Keith Kent

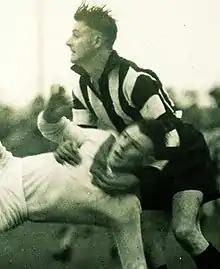
Kent in 1933

Clarance Keith Kent (6 November 1912 – 29 September 1999) was a former Australian rules footballer who played with Collingwood in the Victorian Football League (VFL).